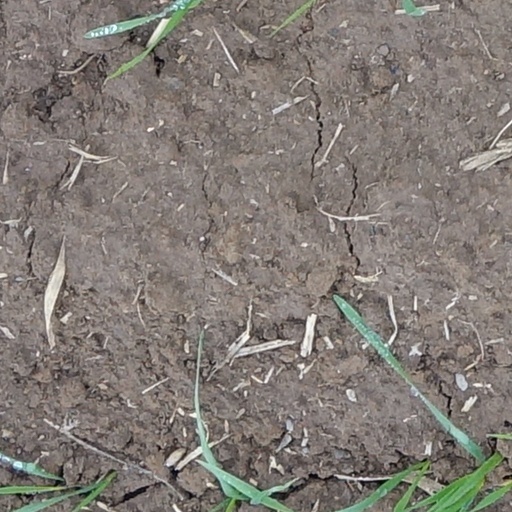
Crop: wheat